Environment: real
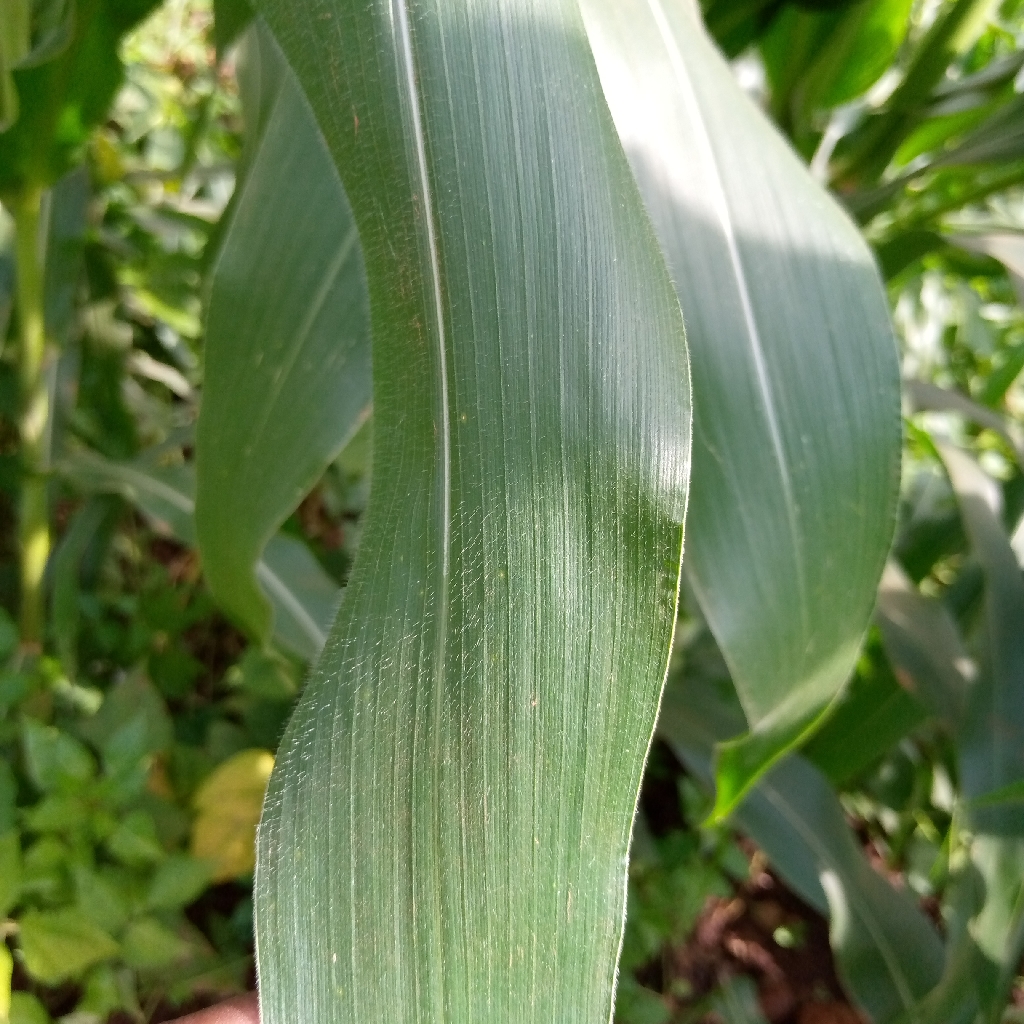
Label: healthy